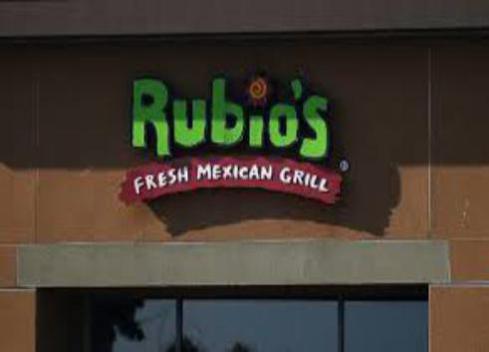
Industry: Food